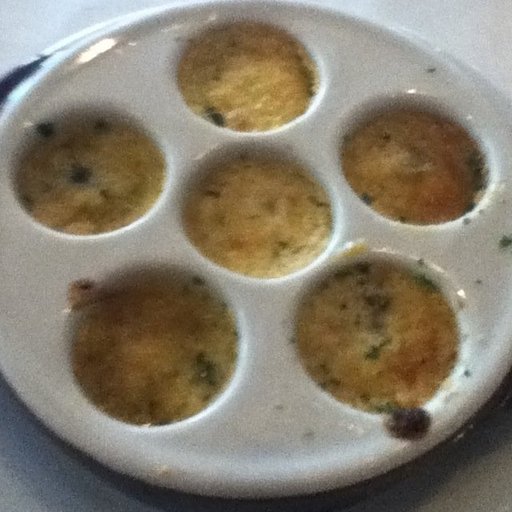
Label: escargots